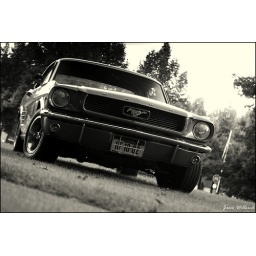
He (the owner) parked his car near the road to give me the change to take some pictures.